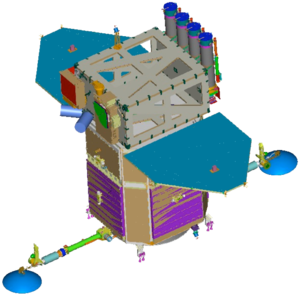
Living With a Star est un programme scientifique de la NASA. Son objet est l'étude de l'influence du Soleil sur la Terre en particulier son incidence sur le vivant et le fonctionnement de la société humaine. Le programme est géré par la division Heliophysics de la direction des missions scientifiques de la NASA.